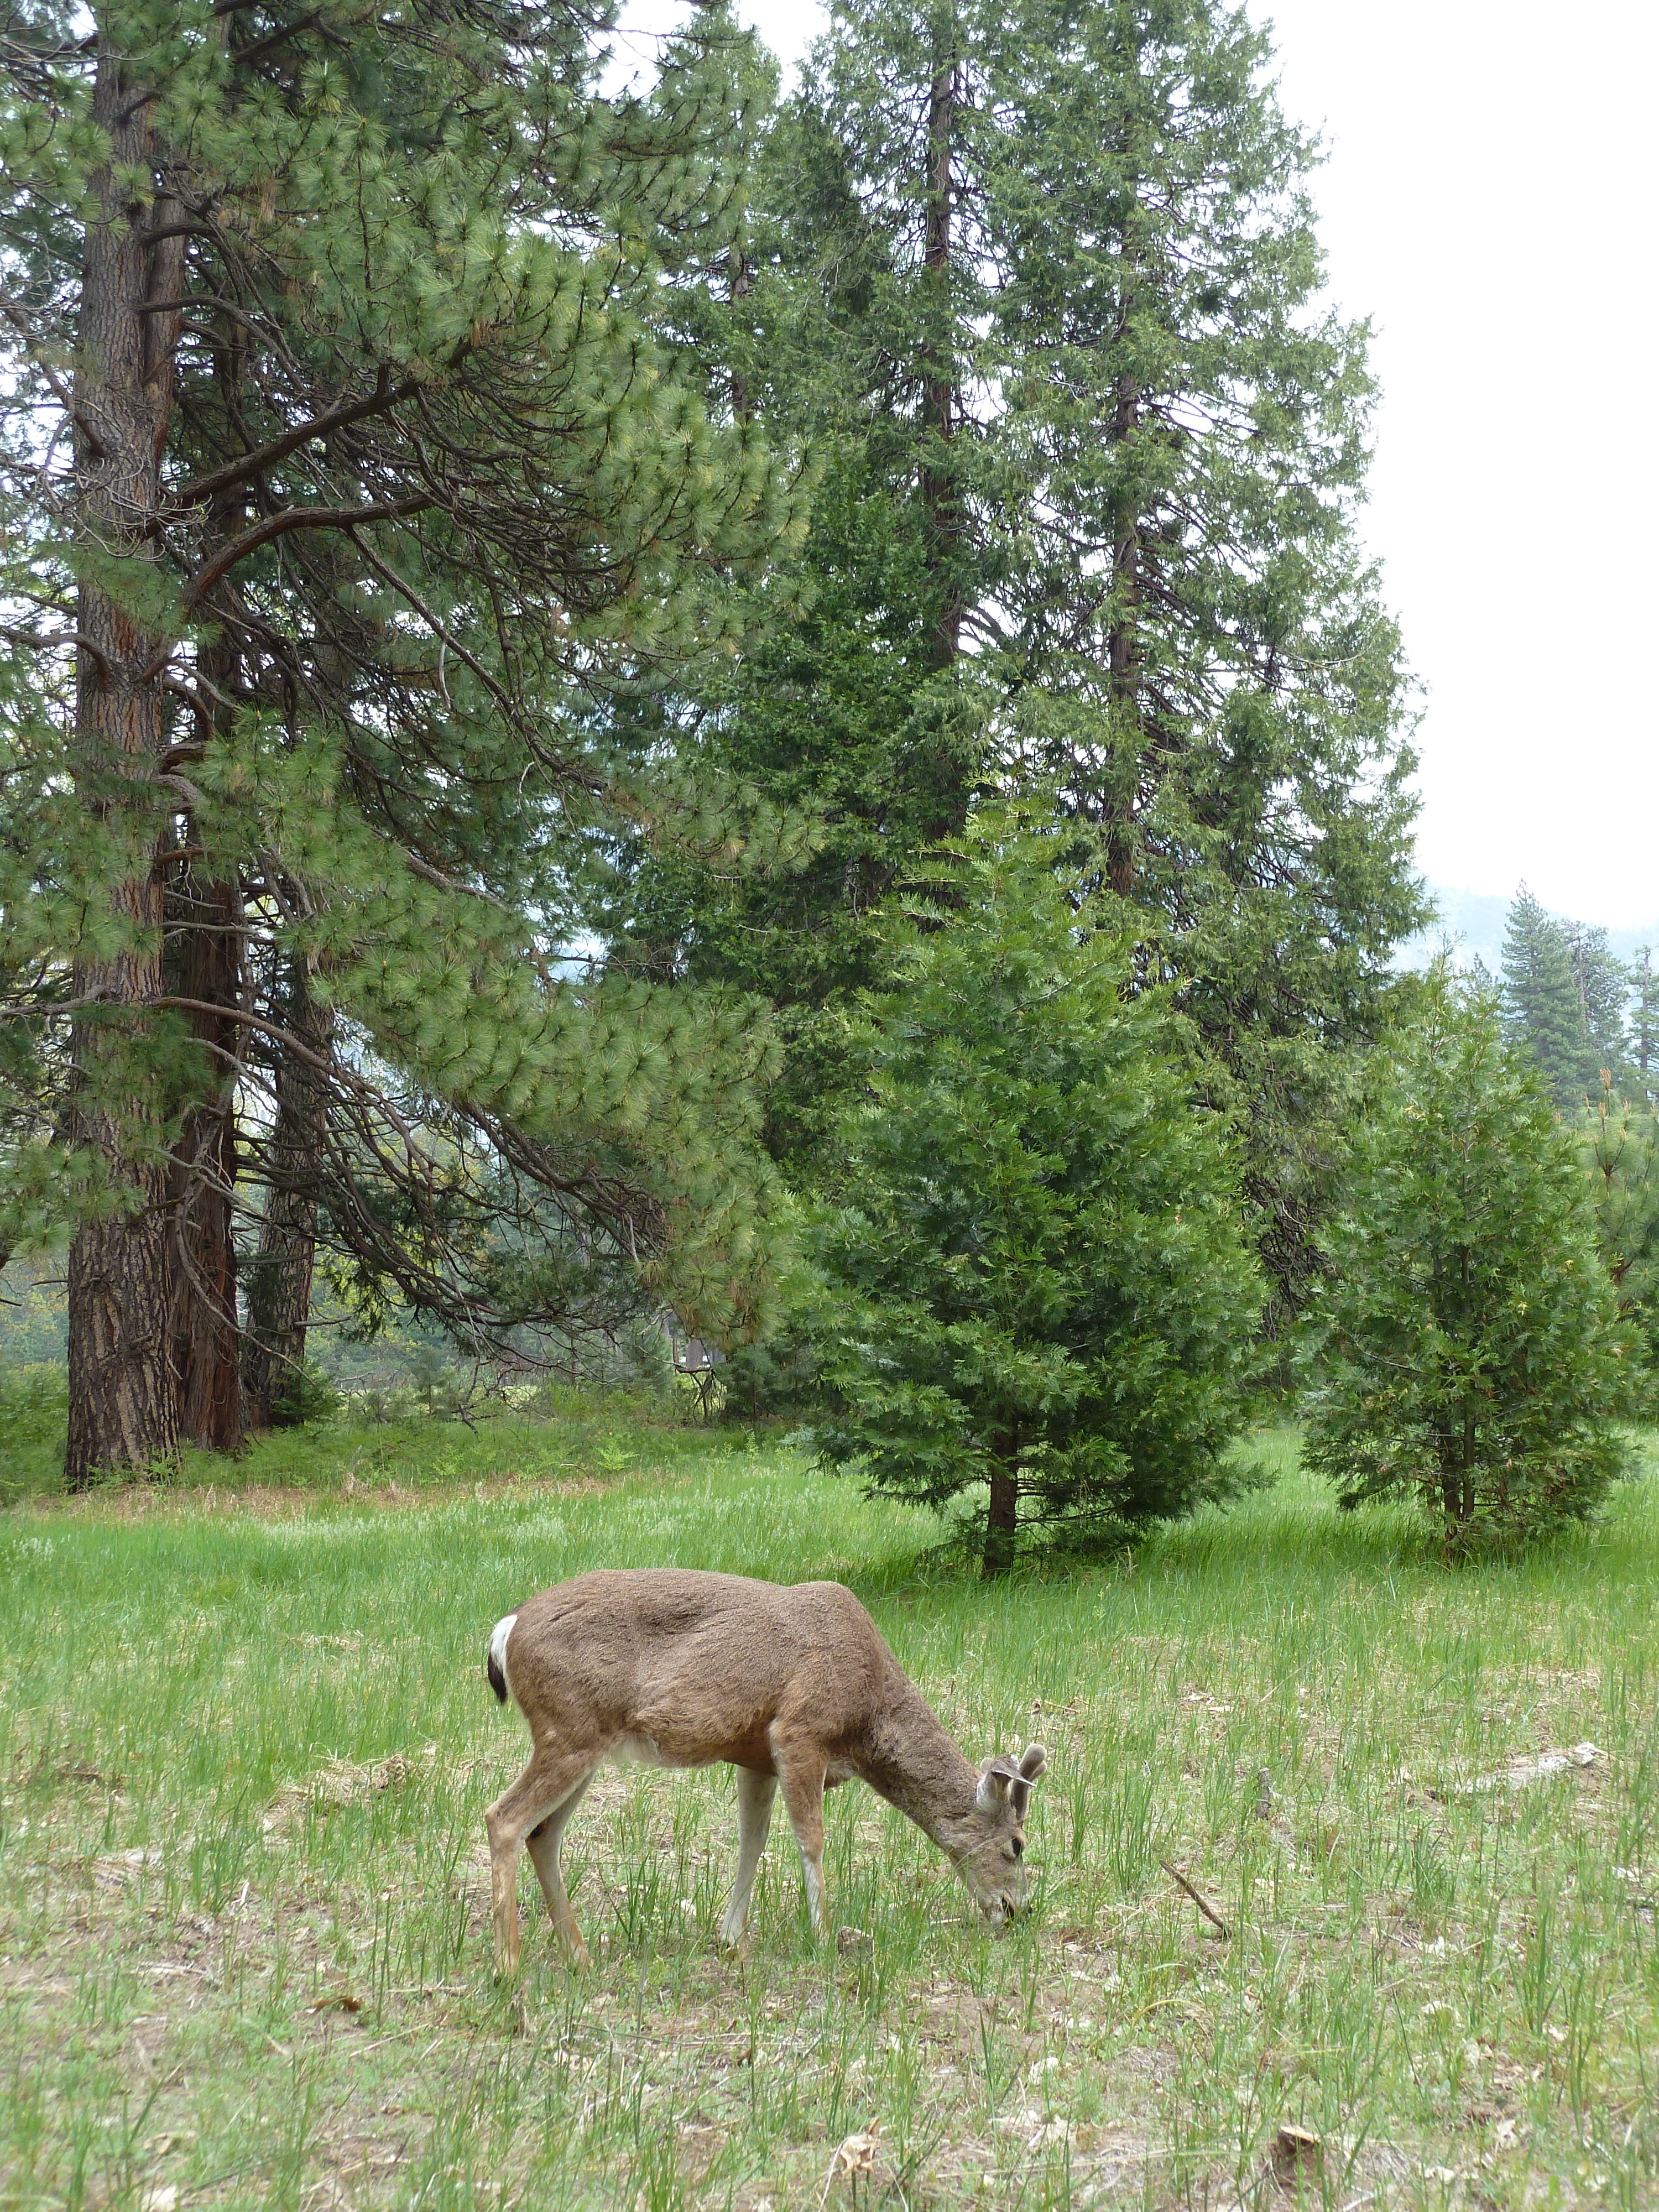
landscape, nature, forest, meadow, yosemite, wildlife, deer, pasture, grazing, park, roadtrip, mammal, california, fauna, woods, mountains, ecosystem, elk, white tailed deer